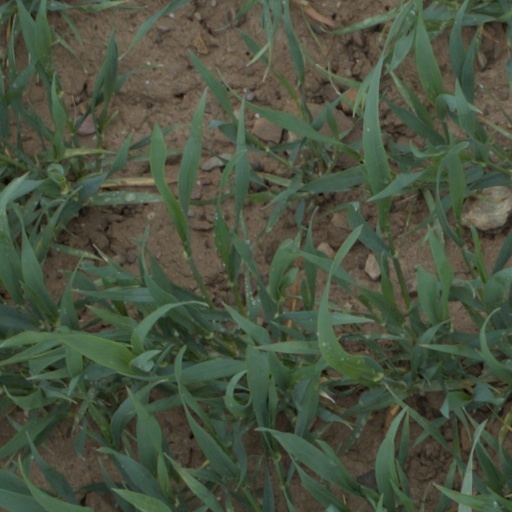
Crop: wheat